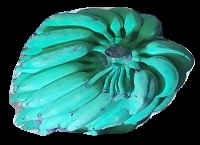
Variety: elakki-bale
Grade: grade3